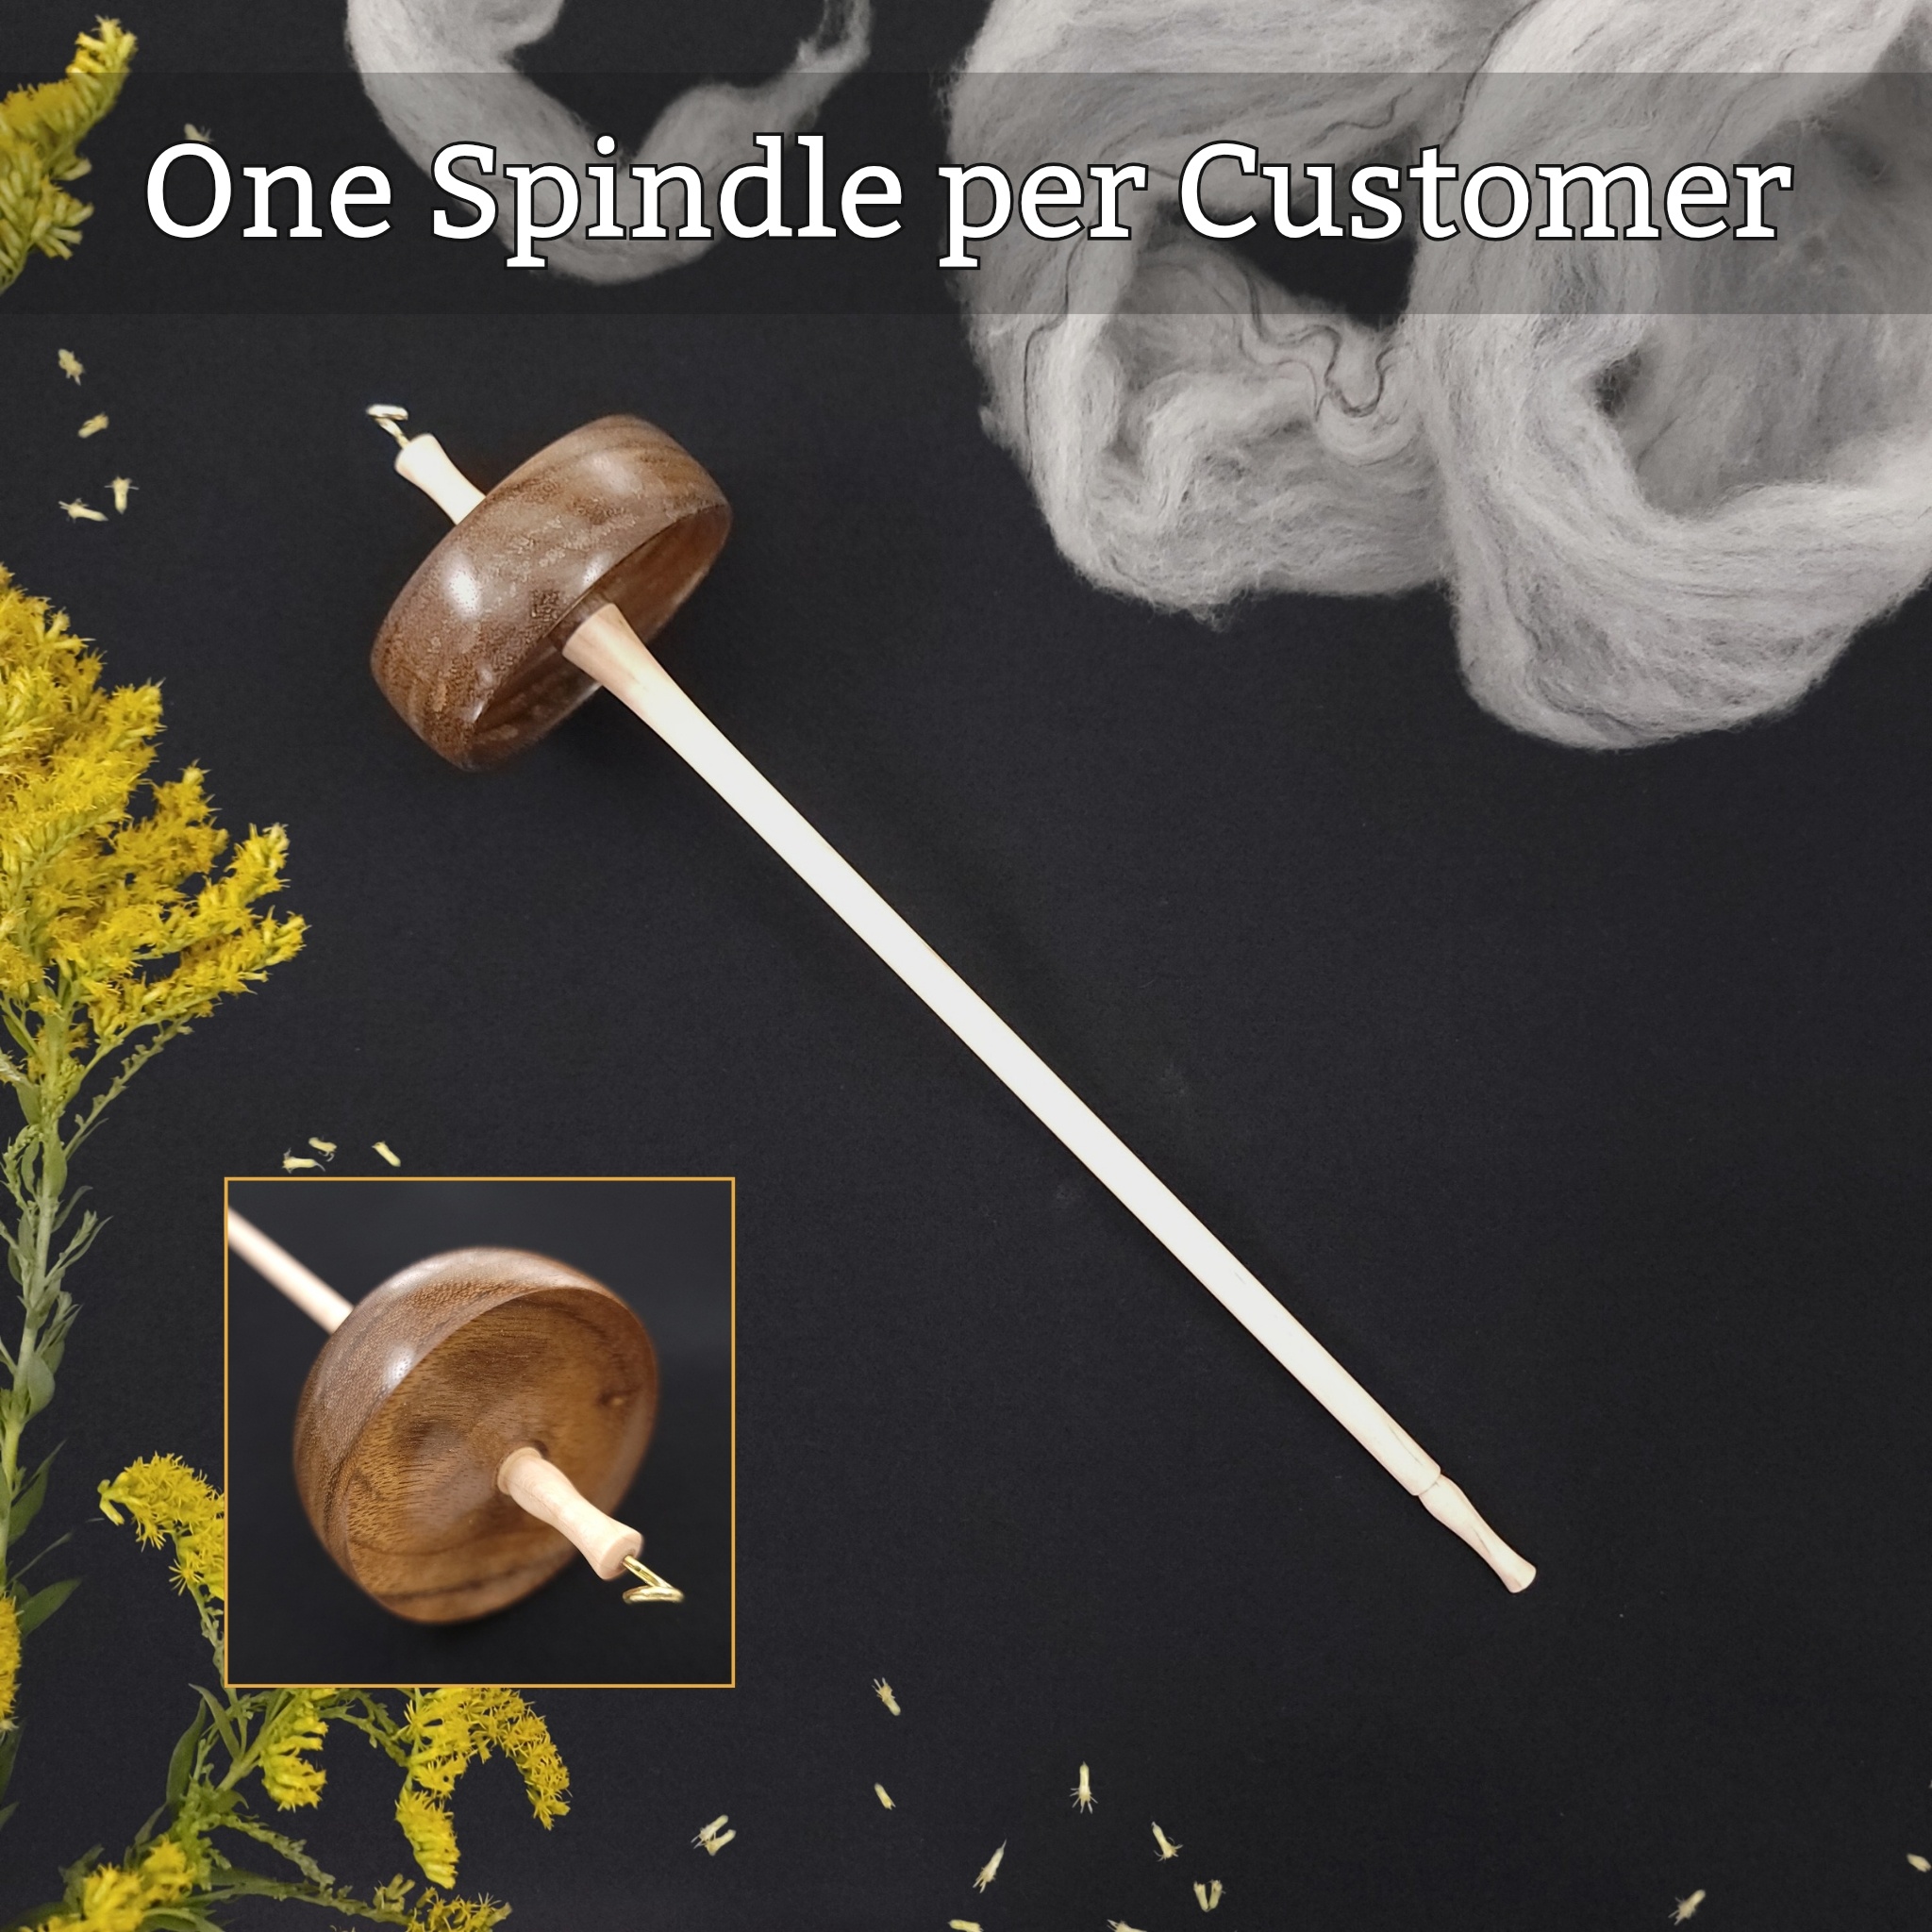
Shedua Top Whorl **One spindle per customer!
**One spindle per customer per stealth update! Any additional spindle purchases will be canceled and the item restocked. By purchasing this spindle you consent to this policy. Small top whorl spindle turned in shedua and set on a tiger maple shaft. This spindle measures 9.5" inches long and weighs 20 grams. Click here to learn more about Spanish Peacock small top whorl spindles.
Brand: The Spanish Peacock
Category: Arts & Entertainment > Hobbies & Creative Arts > Arts & Crafts > Art & Crafting Tools > Thread & Yarn Tools > Hand Spindles > Support Hand Spindles